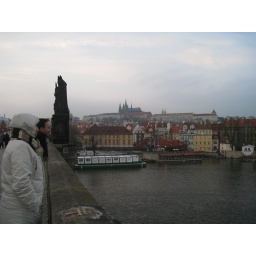
view of the river and castle in the distance